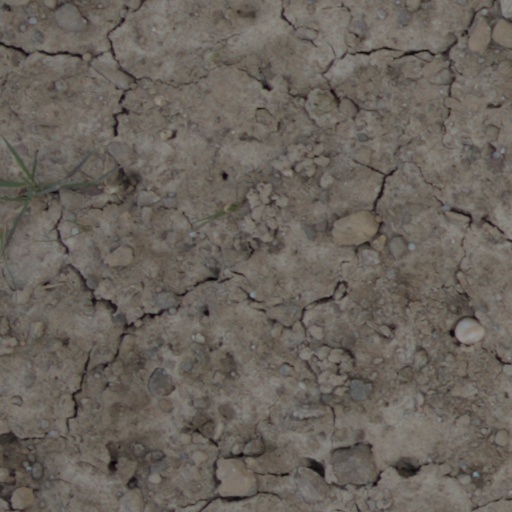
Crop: wheat